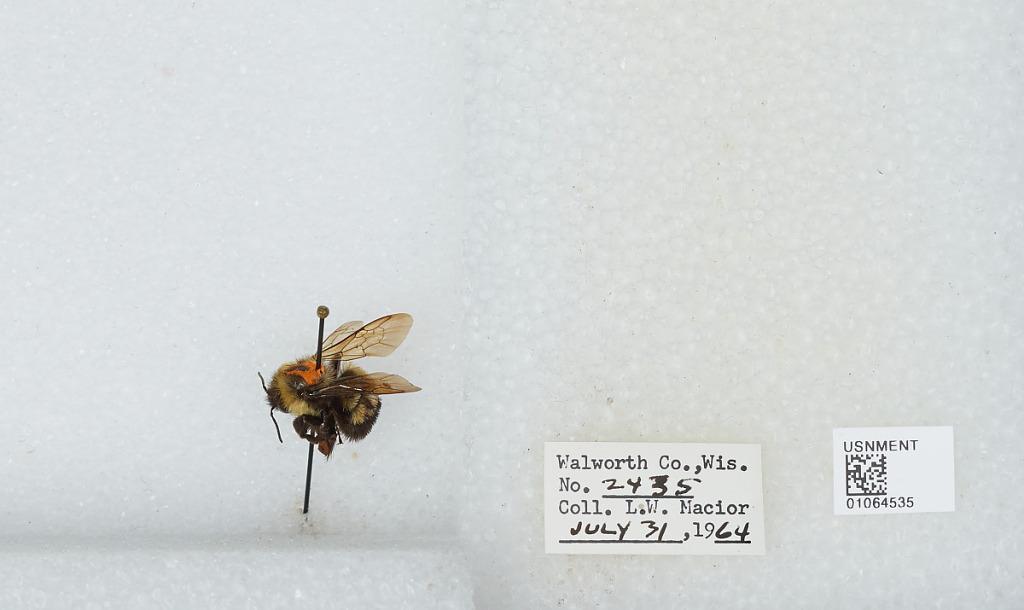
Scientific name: Bombus (Bombus) affinis Cresson
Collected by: L. Macior
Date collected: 1964-7-31
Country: United States
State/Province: Wisconsin
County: Walworth
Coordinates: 42.67, -88.54